Mutsumi Takayama

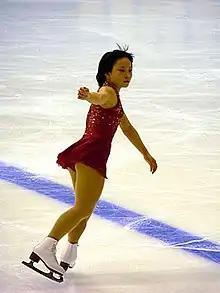
Takayama in 2005.

is a Japanese former figure skater. She won the 2009 Ondrej Nepela Memorial.